2011 Kobalt Tools 400

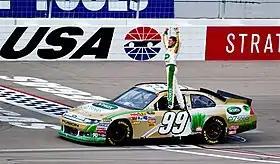
Carl Edwards celebrating his first (and only) win of the season

Edwards appeared in victory lane after his victory lap to start celebrating his first win of the season, in front of a crowd of 152,000 people. "These guys are unbelievable. It means a lot coming off Phoenix. I went home last week and didn’t know how things were going to go. You don’t get a good race car like that often. We had another one today," said Edwards of his triumph.